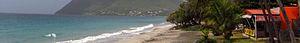
Le Morne Larcher, commune du Diamant à La Martinique